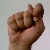
The image shows a hand gesture representing the letter 'T' in Indian Sign Language.